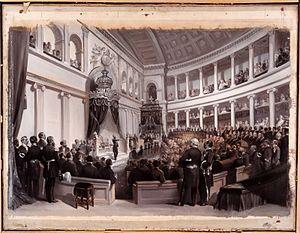
Léopold II, de son nom Léopold Louis-Philippe Marie Victor de Saxe-Cobourg-Gotha, né le 9 avril 1835 au palais royal de Bruxelles et mort le 17 décembre 1909 au château de Laeken est le deuxième roi des Belges, prince de Belgique, duc de Saxe, prince de Saxe-Cobourg et Gotha, duc de Brabant, fondateur de l'État indépendant du Congo. Il succède à son père, Léopold Iᵉʳ, au trône de Belgique en 1865. Par sa mère Louise d'Orléans, il est le petit-fils de Louis-Philippe Iᵉʳ, roi des Français. Il est le frère de Charlotte, impératrice consort du Mexique.